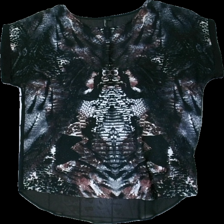
View: front
Type: Top
Category: Ladies
Brand: Blendshe
Colors: Multicolor, Black, White, Red
Material: 100% poly
Pattern: Animal print
Cut: Regular
Size: L
Season: All
Price range: <50
Recommended usage: Reuse